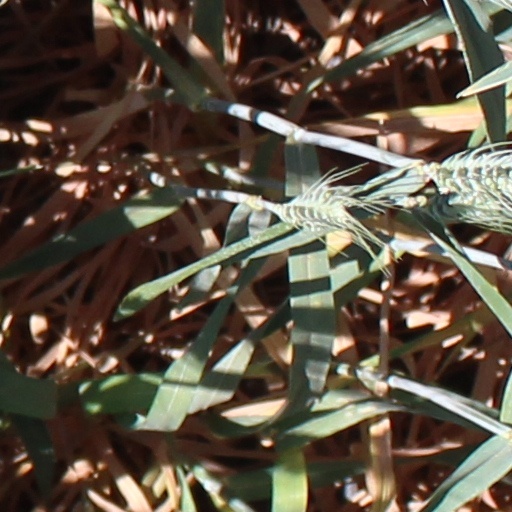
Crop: wheat